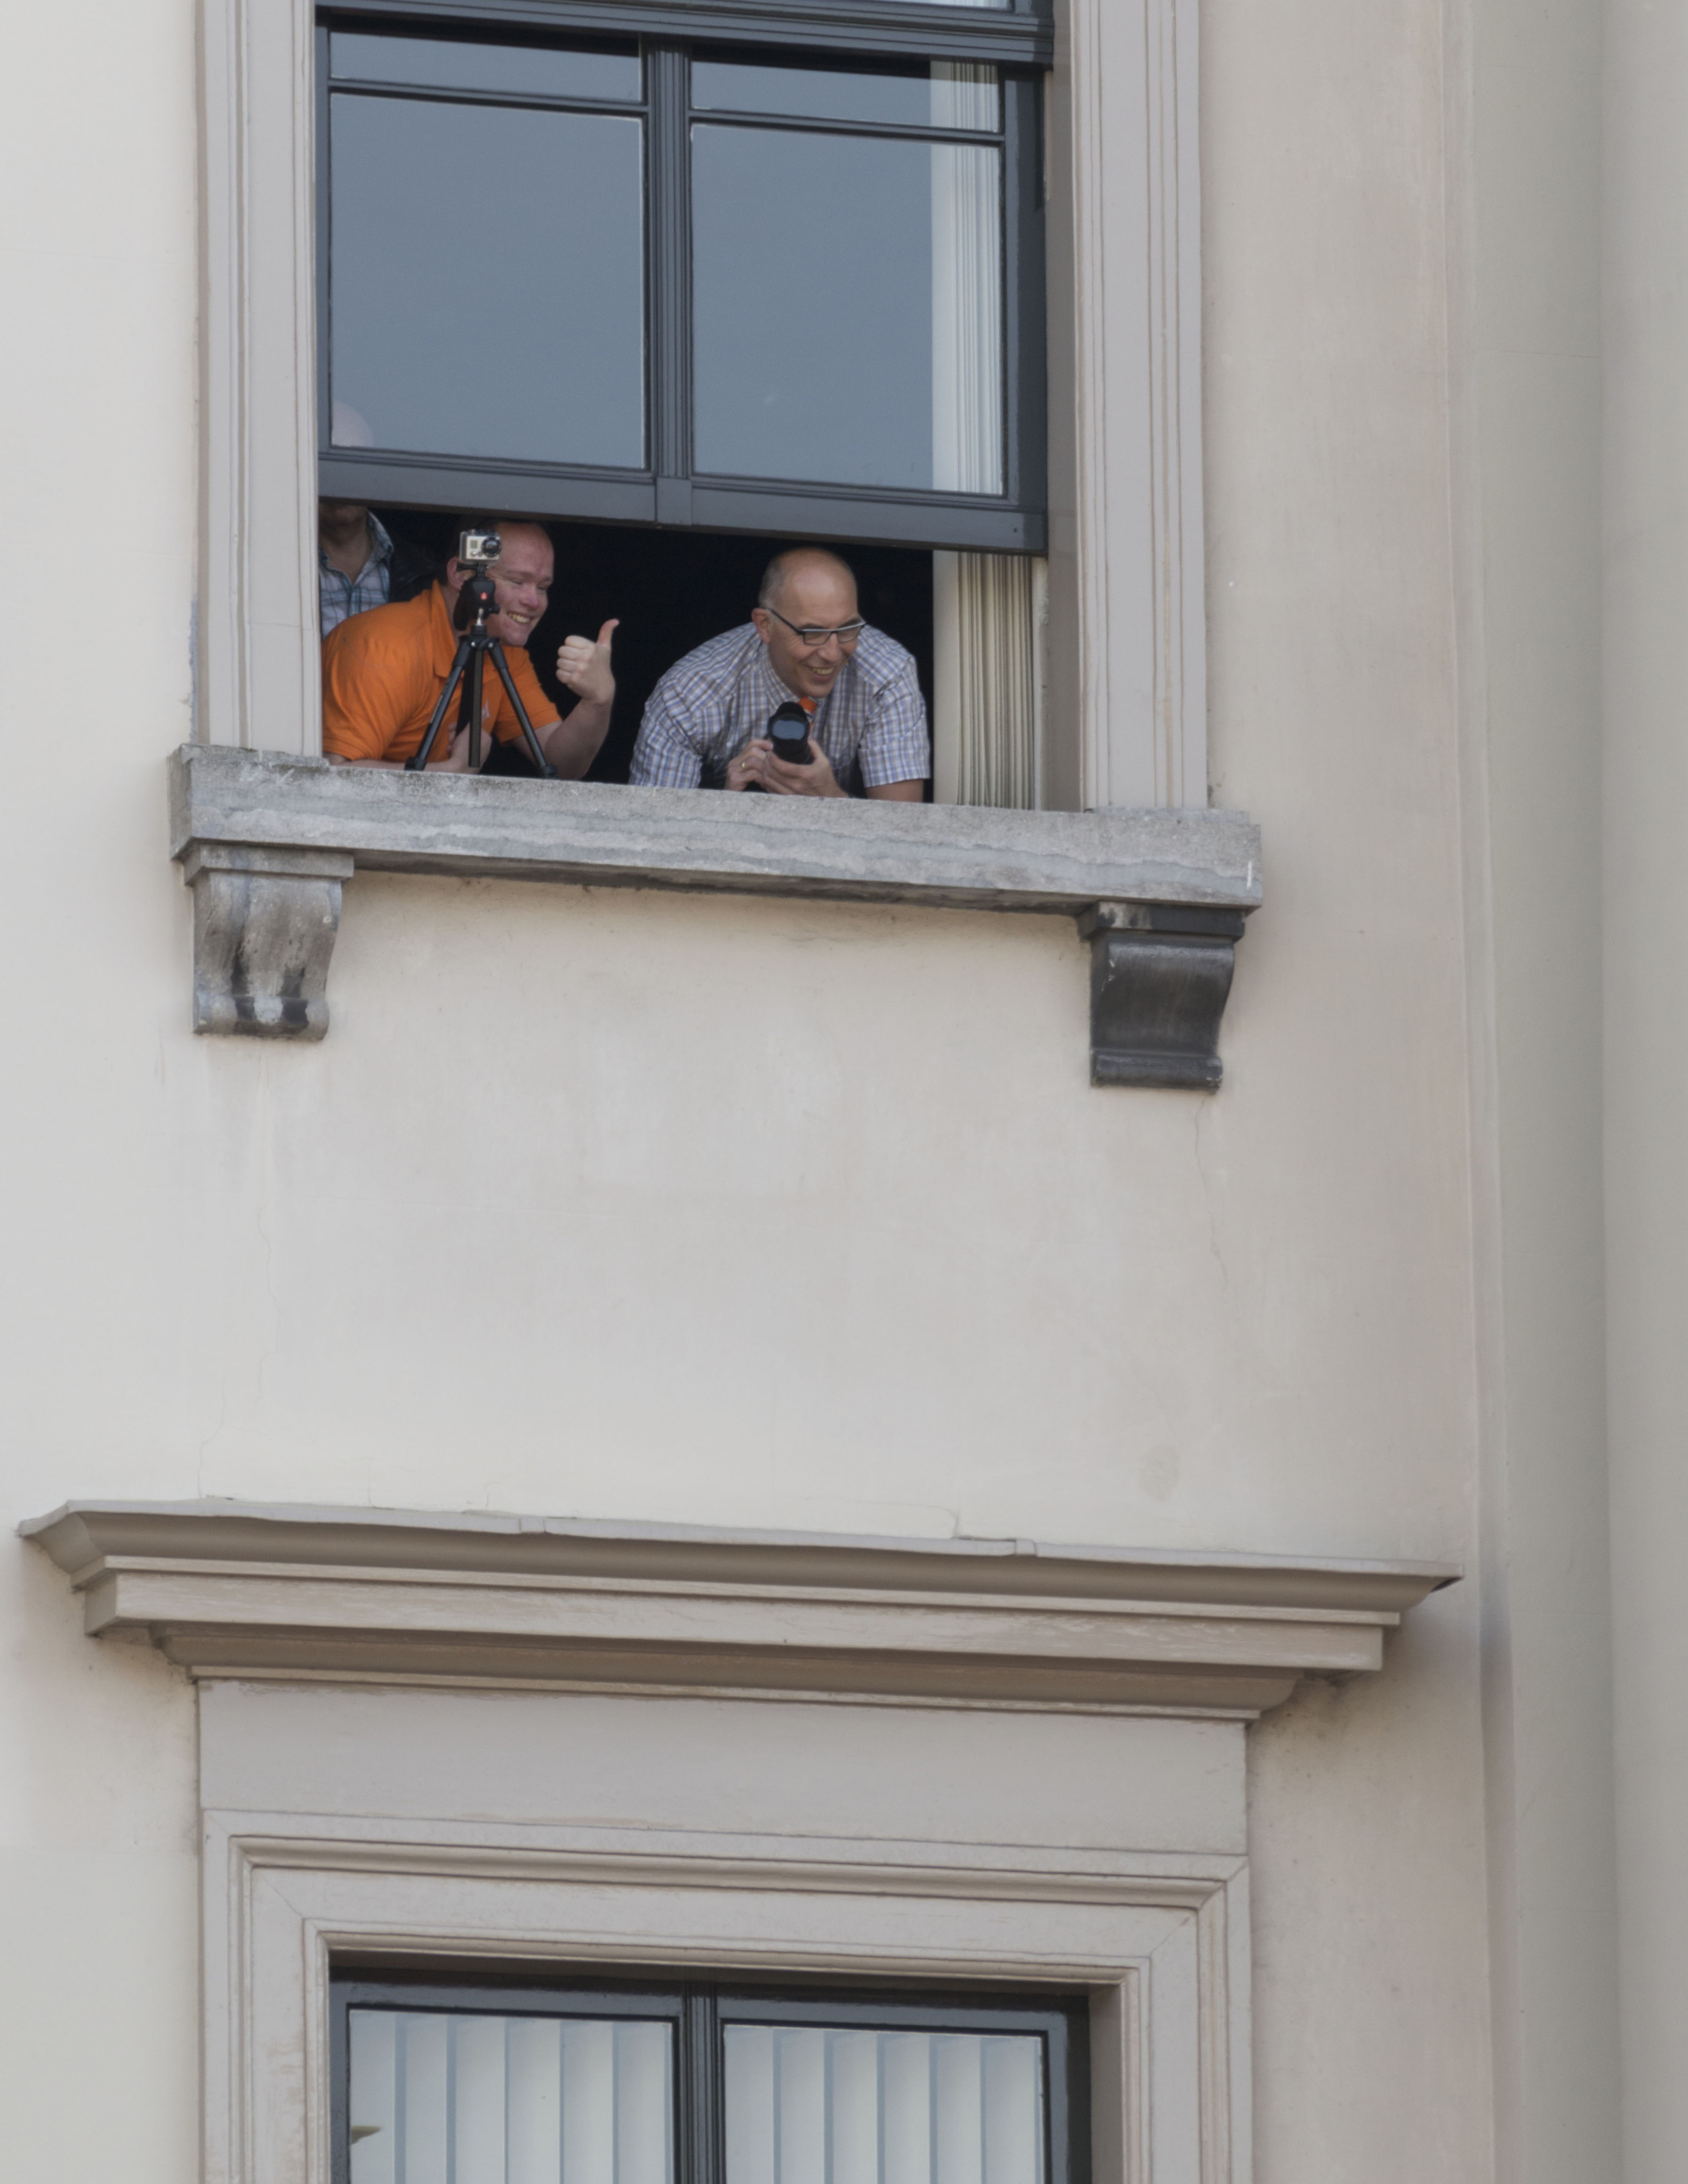
outdoor, architecture, wood, photography, house, window, van, building, home, urban, wall, photo, balcony, facade, nikon, historic, interior design, 2014, holland, nederland, netherlands, de, dutch, party, outdoorphotography, picture, photograph, fotos, foto, fotografie, pd, picture frame, event, urbanphotography, geheugen, paulvandevelde, pdvandevelde, padagudaloma, dordrecht, stadsfotografie, nederlandinfotos, historisch, eventphotography, stadhuis, stadswandeling, architectuur, pvdvfotografie, pdvandeveldedordrecht, diep, rondjedordt, dedordtevaer, dutchphotography, nederlandsefotografie, dutchphotogaraphy, totallydutch, fotografienederland, hollandsefotografie, fotografieholland, dordtmonumenteel, fotosdordrecht, fotosvandordrecht, velde, erfgoedcentrumdiep, openmonumentendag, fotovandeweek, feest, aubade, koning, stadhuisplein, koningsdag, oranjemarkt, koningsdag2014, journalist, fotograaf, window covering, sash window